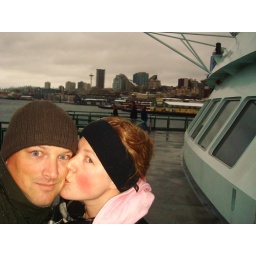
posing with ferry and city, and some girl in pink